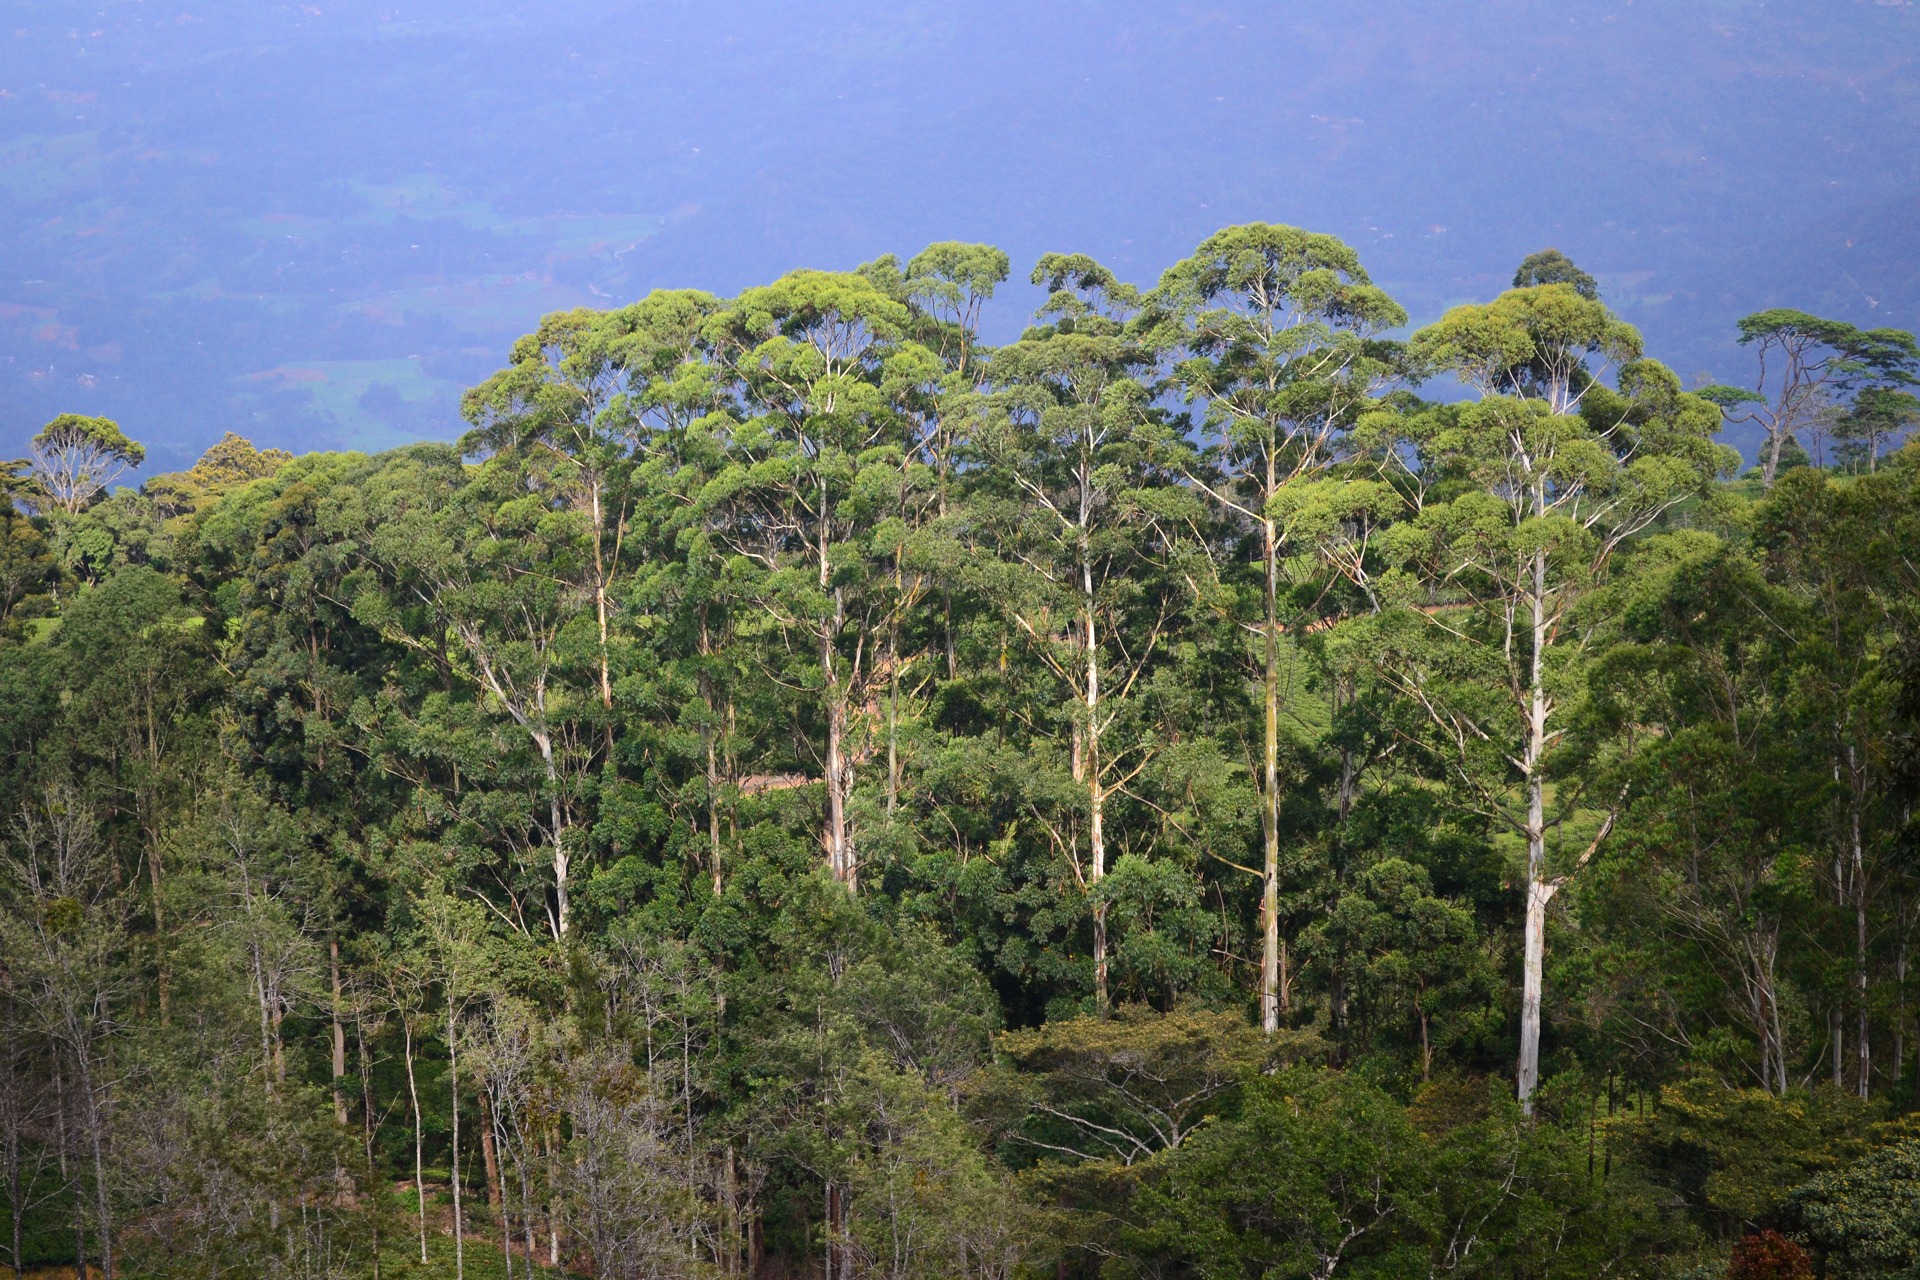
tree, forest, wilderness, mountain, trail, hill, cliff, evening, jungle, terrain, national park, ridge, vegetation, rainforest, plateau, woodland, habitat, ecosystem, sri lanka, nature reserve, tall trees, sun set, biome, old growth forest, natural environment, geographical feature, mountainous landforms, temperate broadleaf and mixed forest, temperate coniferous forest, deltota, sunlight on trees, loolecomdera